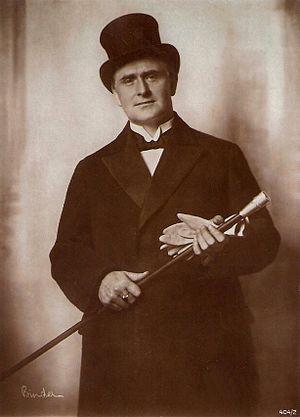
Olaf Fønss, né le 17 octobre 1882 à Aarhus et mort le 11 mars 1949 à Copenhague, est un acteur danois et l'une des plus grandes stars du cinéma muet.